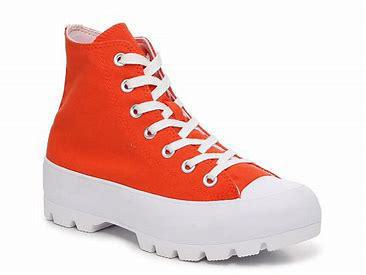
Brand: Converse
Model: Chuck Taylor All Star Platform